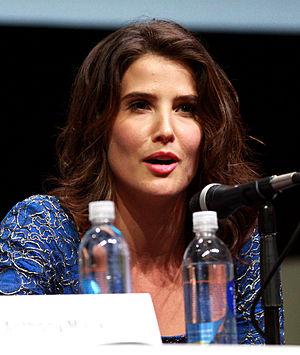
Un havre de paix est un film américain réalisé par Lasse Hallström, sorti en 2013. Il s'agit d'une adaptation du best-seller homonyme de l'écrivain américain Nicholas Sparks.
Captain America : Le Soldat de l'hiver ou Capitaine America : Le Soldat de l'hiver au Québec est un film de super-héros américain réalisé par Anthony et Joe Russo, sorti en 2014.
Maria Hill est un personnage de fiction, appartenant à l'univers de Marvel. Elle est membre du SHIELD, une organisation d'espionnage internationale, dont elle a même été directrice. Elle est l'actuelle dirigeante des Vengeurs.